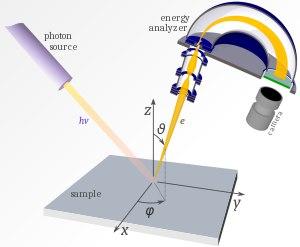
La spectroscopie photoélectronique résolue en angle, est une technique expérimentale directe permettant l'observation de la distribution des électrons dans l'espace réciproque des solides. Cette technique est une spécialisation de la spectroscopie de photoémission ordinaire. L'étude de la photoémission des electrons contenus dans un échantillon est habituellement réalisée en illuminant avec des rayons X doux. ARPES est une des méthodes les plus directs pour étudier la structure électronique des solides.
La spectroscopie photoélectronique ou spectroscopie de photoémission est un ensemble de méthodes spectroscopiques basées sur la détection d'électrons émis par des molécules après le bombardement de celle-ci par une onde électromagnétique monochromatique. Cette spectroscopie fait partie des méthodes de spectroscopie électronique.